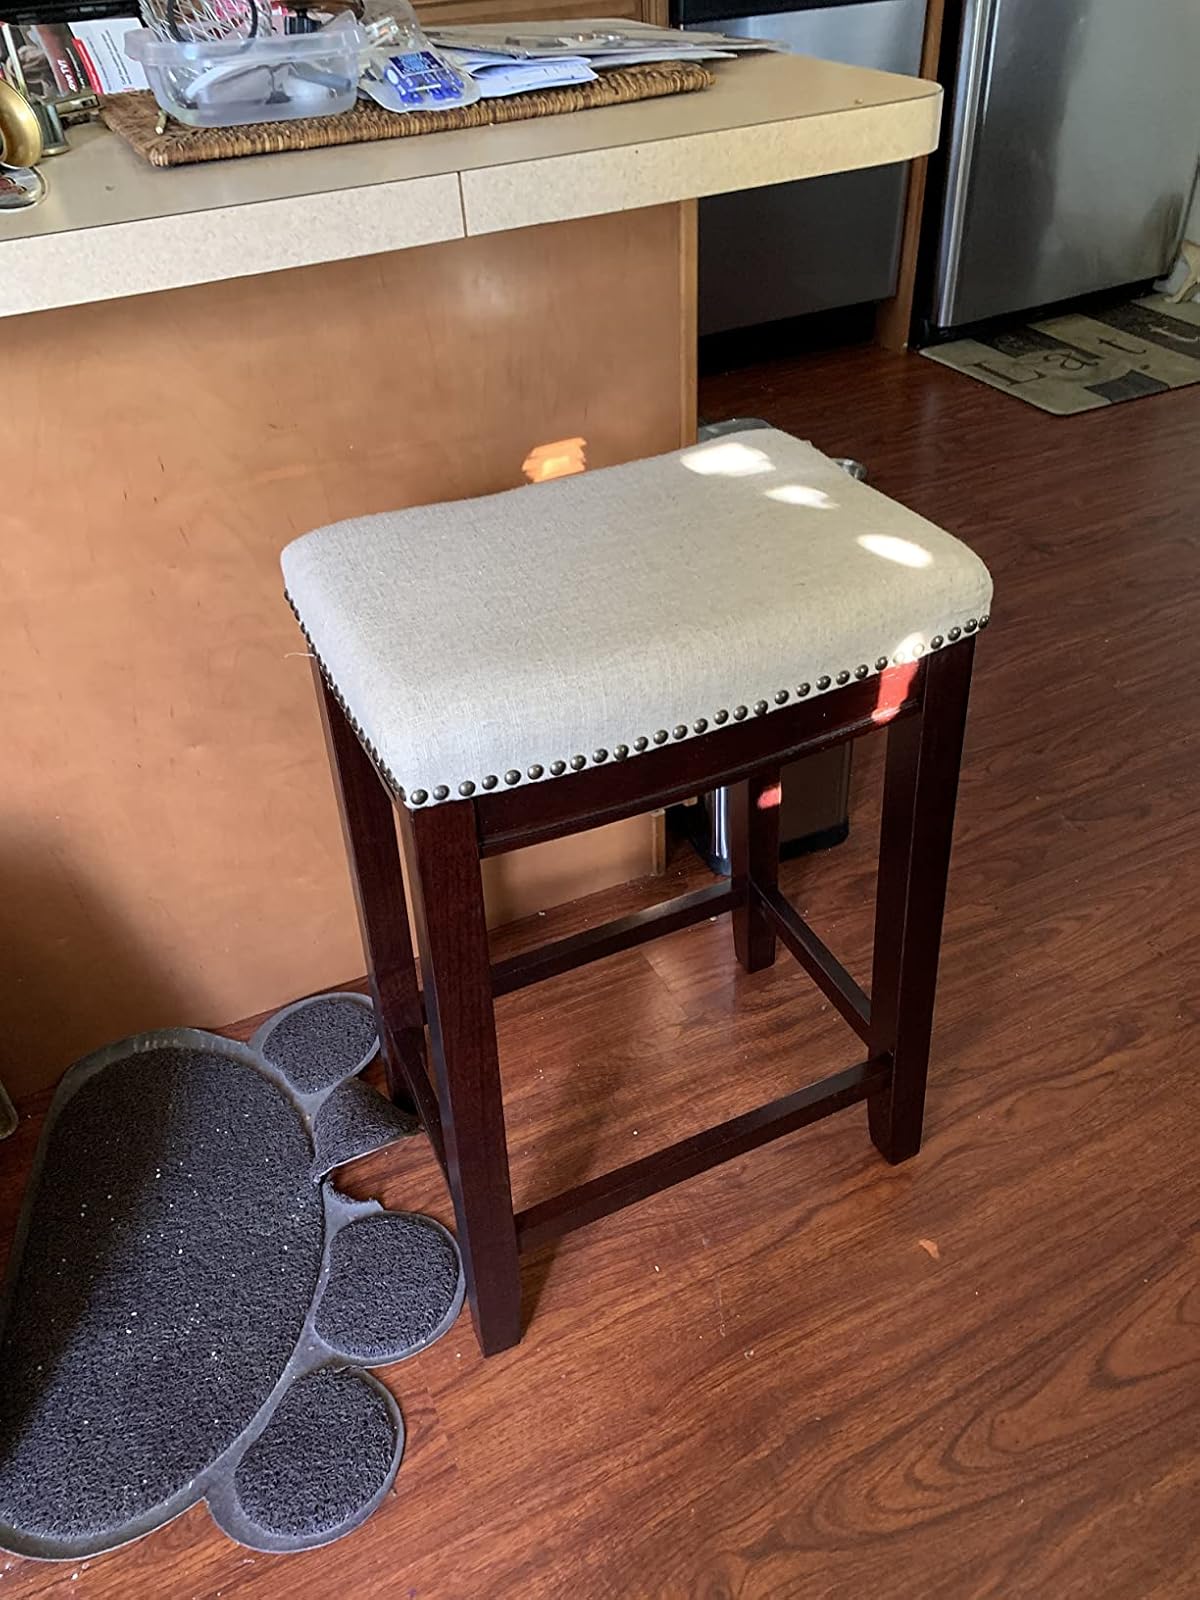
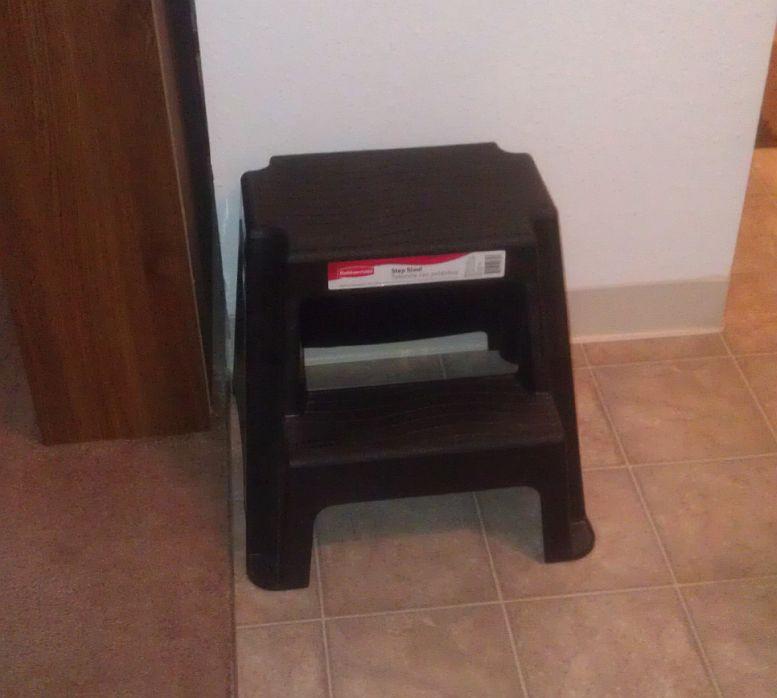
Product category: stool
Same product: no